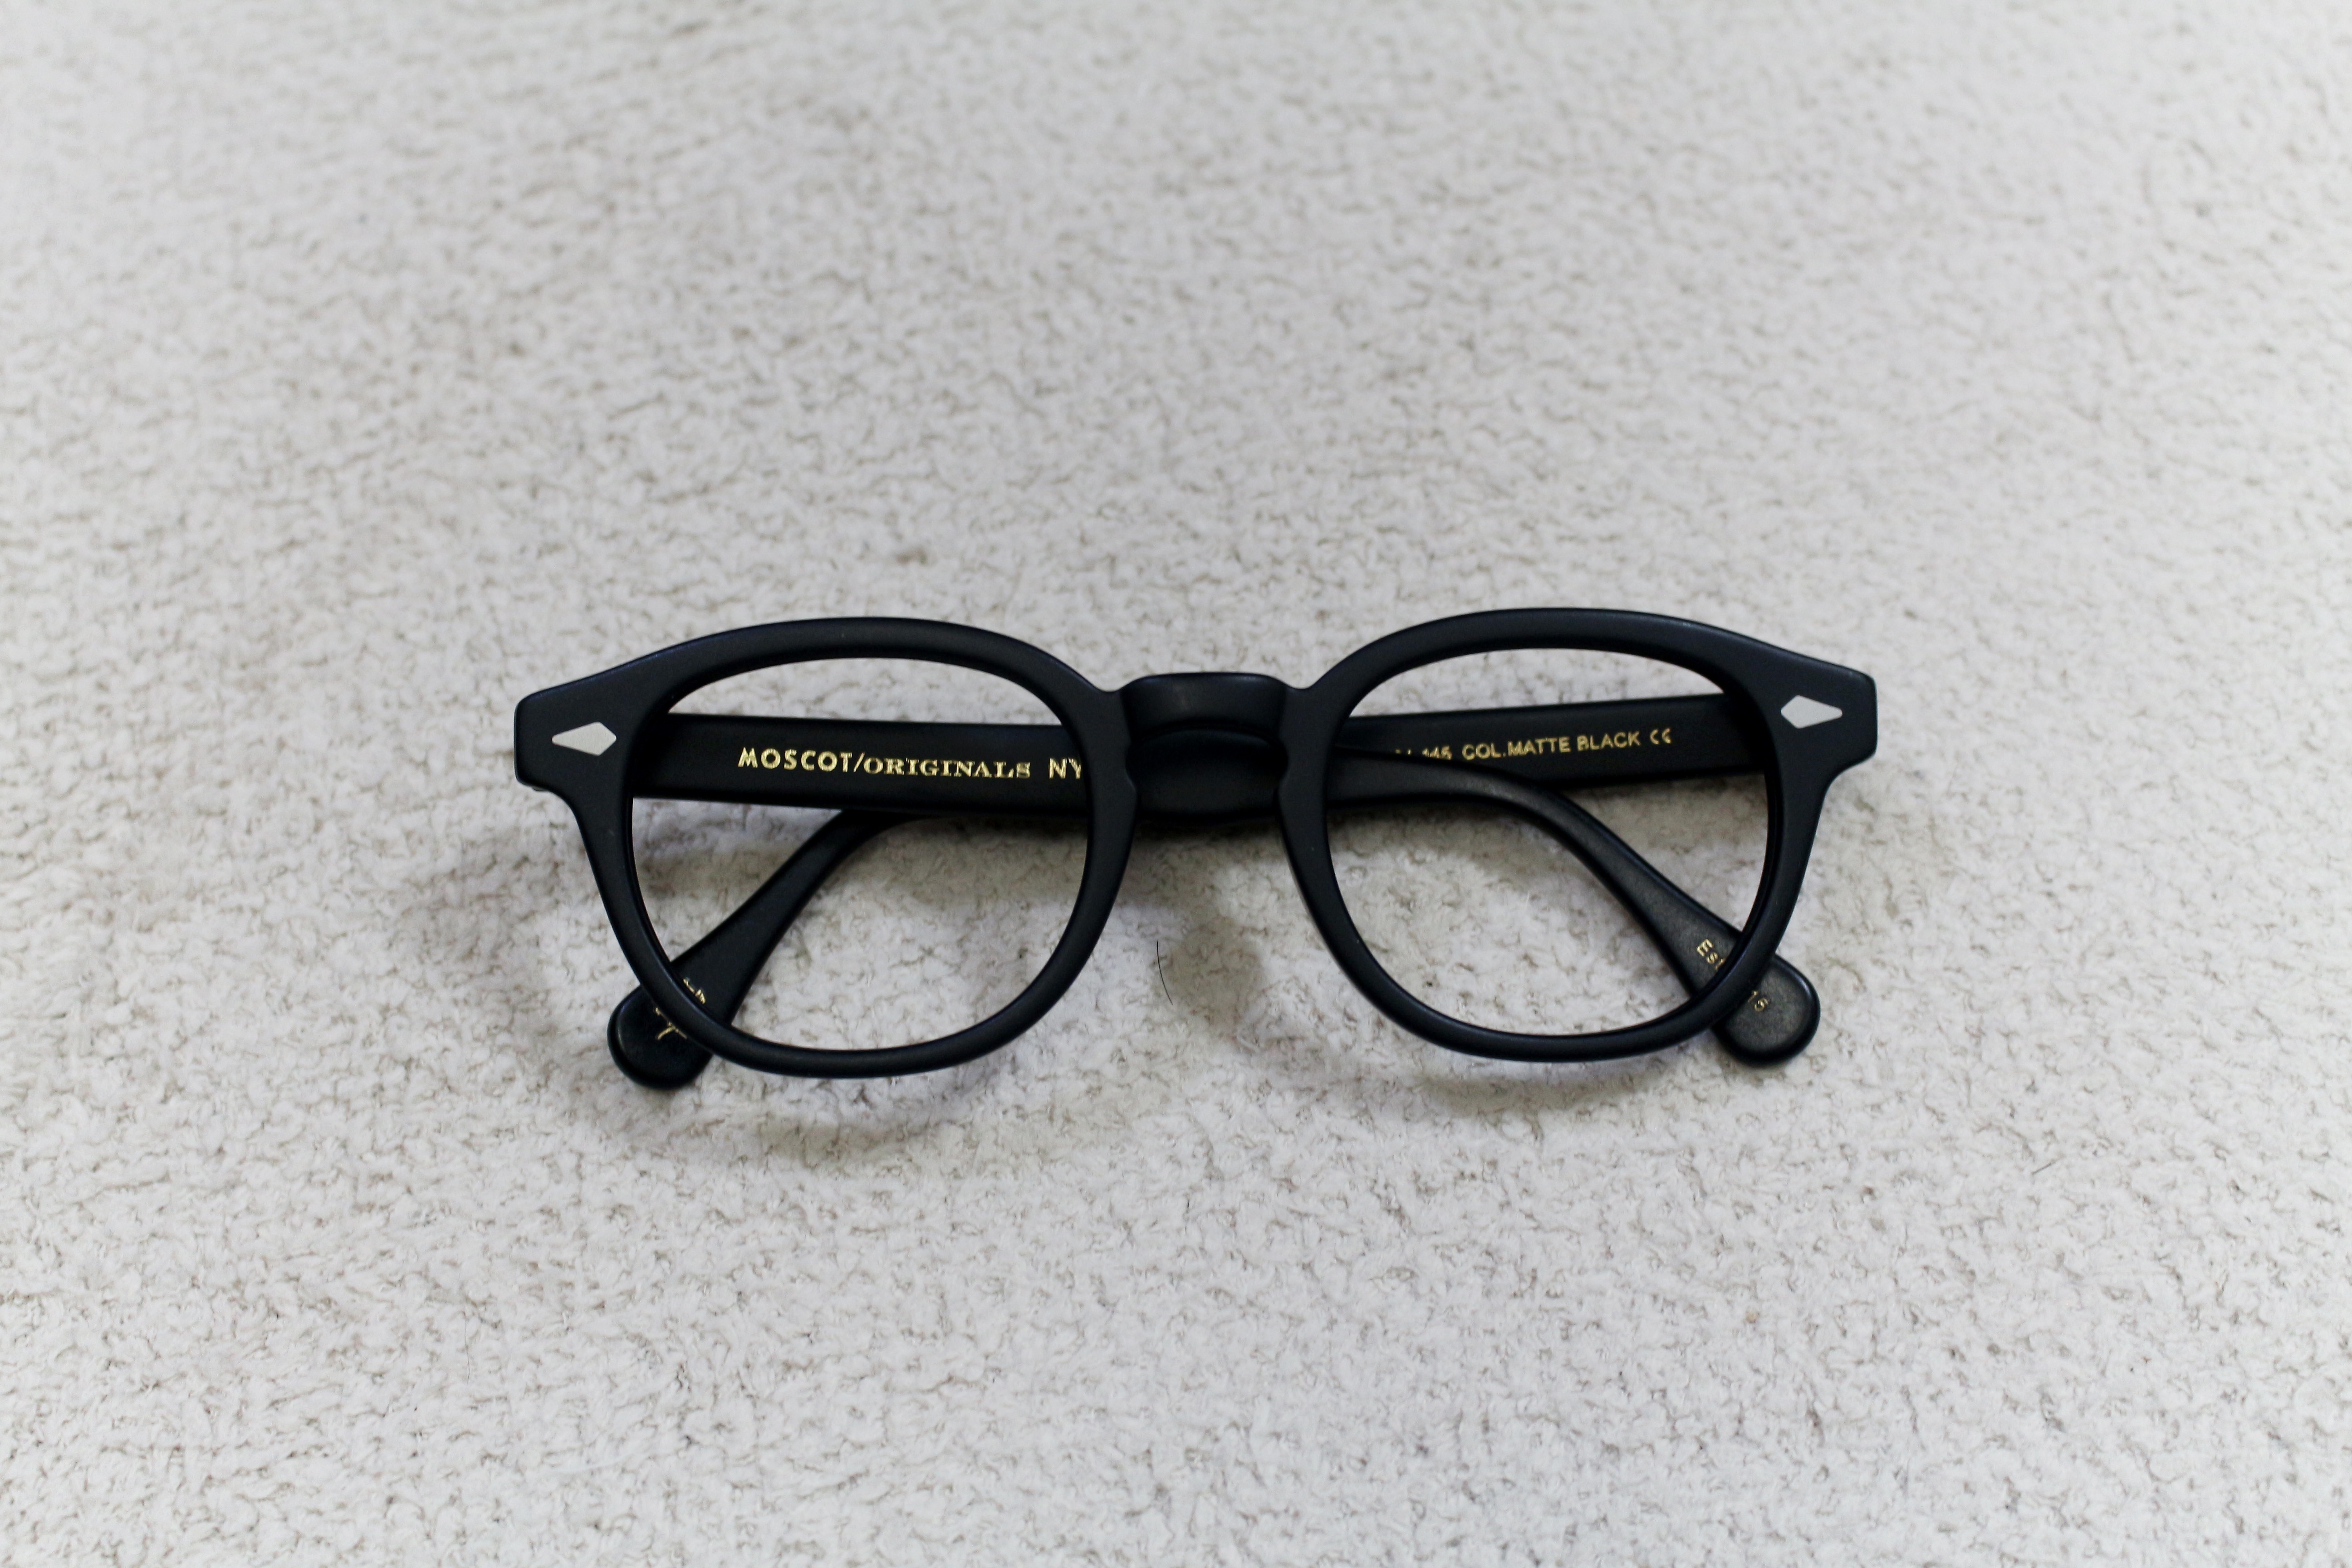
retro, things, font, glasses, goggles, accessories, eyewear, vision care, horn te, moscot